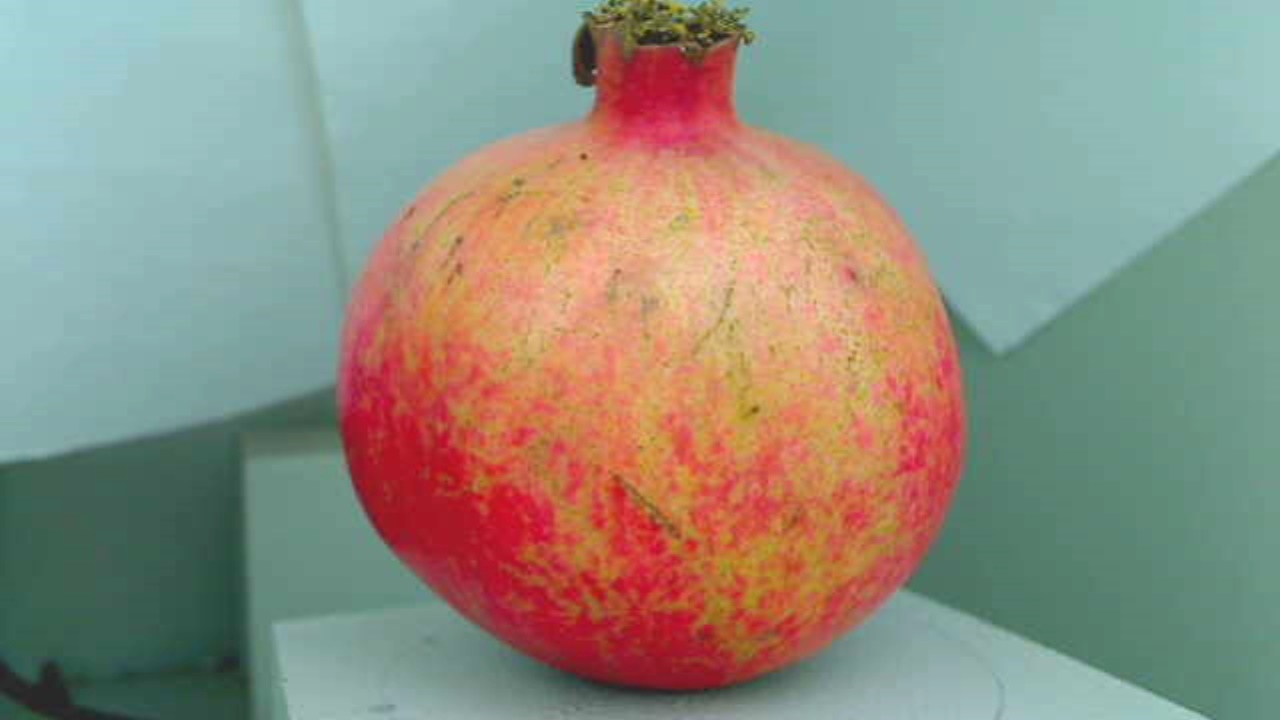
Grade: grade-2
Quality: quality-1